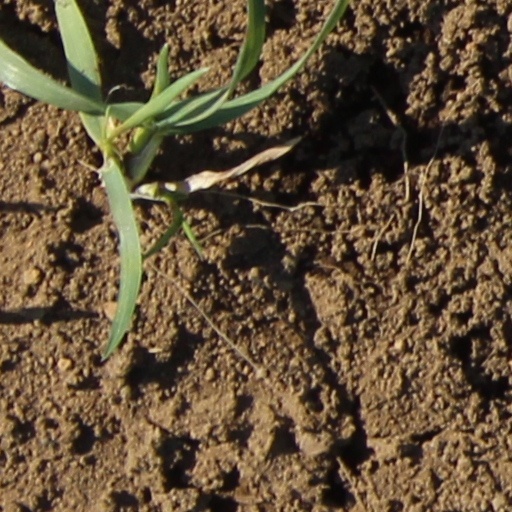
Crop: wheat